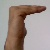
The image shows a hand gesture representing a space in Indian Sign Language.